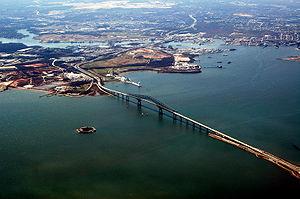
Baltimore est une ville du Nord-Est des États-Unis située dans l'État du Maryland. Constituant un des plus grands ports maritimes de la côte est, la ville abrite la prestigieuse université Johns-Hopkins et, dans sa banlieue, un campus de l'université du Maryland. Toutefois, un quart de sa population vit sous le seuil de pauvreté, ce qui la classe en 56ᵉ position des villes les plus pauvres des États-Unis. À noter que 11 % de la population était sans emploi en 2012.